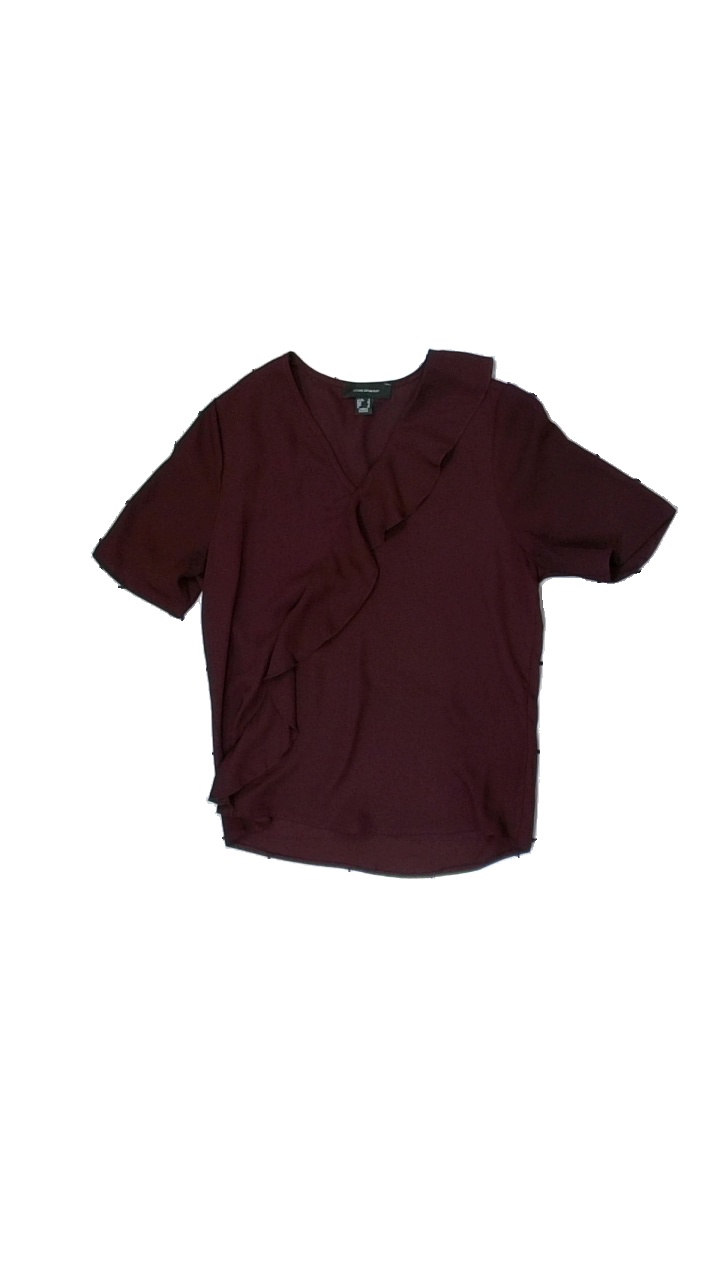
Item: Blouse (Ladies)
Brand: Atmosphere
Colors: Red
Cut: Regular
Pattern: Transparent
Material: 100% polyester
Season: All
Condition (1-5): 3
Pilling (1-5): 4
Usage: Reuse
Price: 50-100